History of citizenship

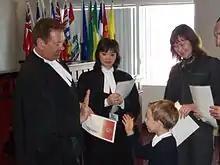
Oath of citizenship ceremony in Canada.

The French Revolution marked major changes and has been widely seen as a watershed event in modern politics. Up until then, the main ties between people under the Ancien Regime were hierarchical, such that each person owed loyalty to the next person further up the chain of command; for example, serfs were loyal to local vassals, who in turn were loyal to nobles, who in turn were loyal to the king, who in turn was presumed to be loyal to God. Clergy and aristocracy had special privileges, including preferential treatment in law courts, and were exempt from taxes; this last privilege had the effect of placing the burden of paying for national expenses on the peasantry. One scholar who examined pre-Revolutionary France described powerful groups which stifled citizenship and included provincial estates, guilds, military governors, courts with judges who owned their offices, independent church officials, proud nobles, financiers and tax farmers. They blocked citizenship indirectly since they kept a small elite governing group in power, and kept regular people away from participating in political decision-making.